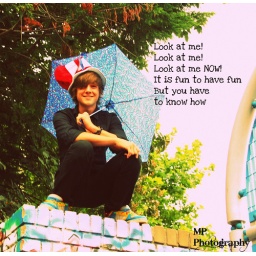
cat in the hat